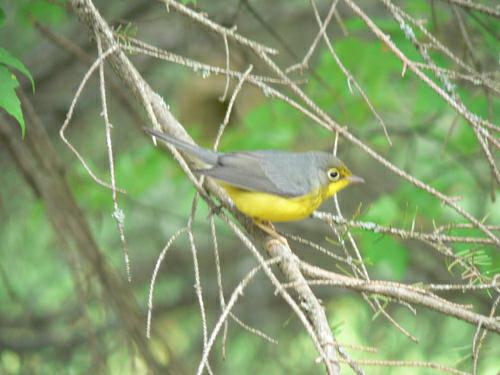
A photo of a nashville warbler